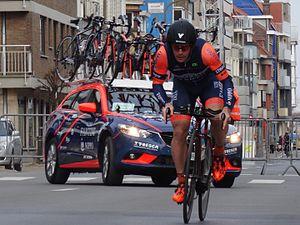
La saison 2015 de l'équipe cycliste Nippo-Vini Fantini est la huitième de cette équipe, la première en tant qu'équipe continentale professionnelle.